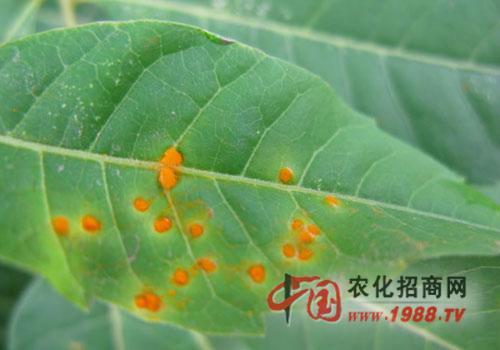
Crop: apple
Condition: rust